Parklands High School, Lusaka

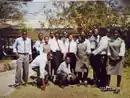
Former Parklands High School Association

The former pupils of Parklands High School in 2010 came together and established the Former Parklands High School Association (FOPASA), which also includes some staff of the school. The association started out as a Facebook page but later on grew out and came to the concert of the school and now it is registered with the school.